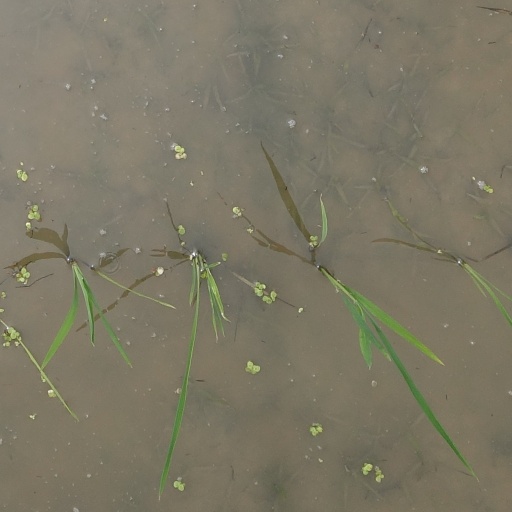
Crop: rice